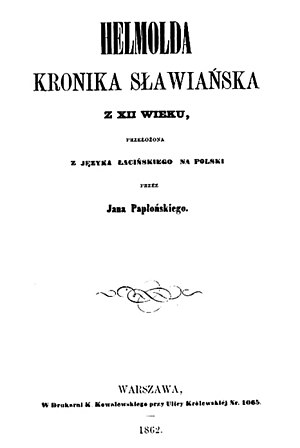
Helmold af Bosau
Chronica Slavorum oversat til polsk af Jan Papłoński i 1862.
Helmold af Bosau var en saksisk historiker fra det 12. århundrede og en præst i Bosau nær Plön. Han var en ven af de to biskopper i Oldenburg in Holstein, Vicelin og Gerold, som gjorde meget for at kristne de polabiske slaver.